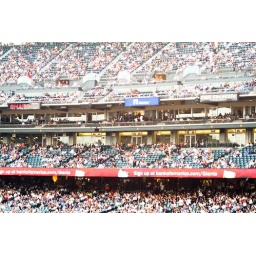
Champ in box seats